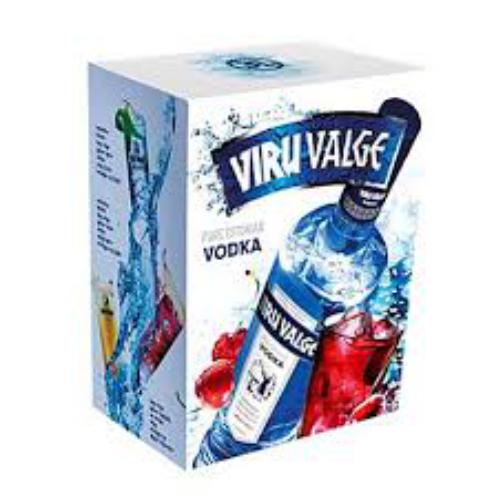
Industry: Food